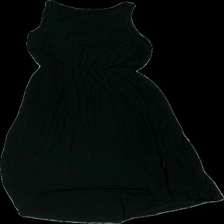
View: back
Type: Dress
Category: Children
Brand: H&M
Colors: Black, White
Material: 100% viscose
Pattern: Logo print
Cut: Regular
Size: 146
Season: All
Holes: Minor
Price range: <50
Recommended usage: Recycle